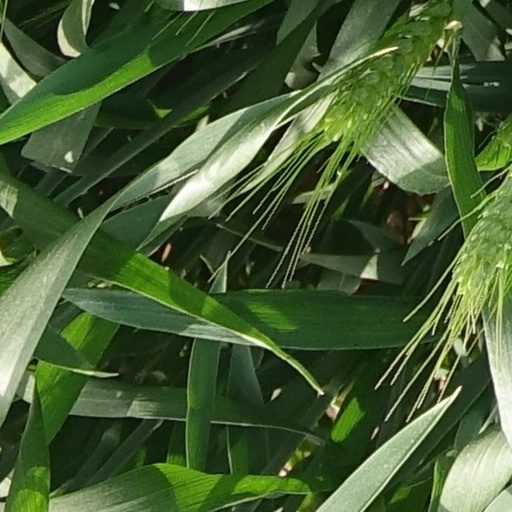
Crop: wheat